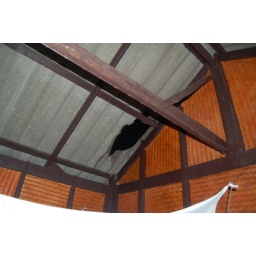
Haad Salad, Ko Phangnan, ThailandPapaya tree fell through our roof during a storm in the wee hours of the morning.